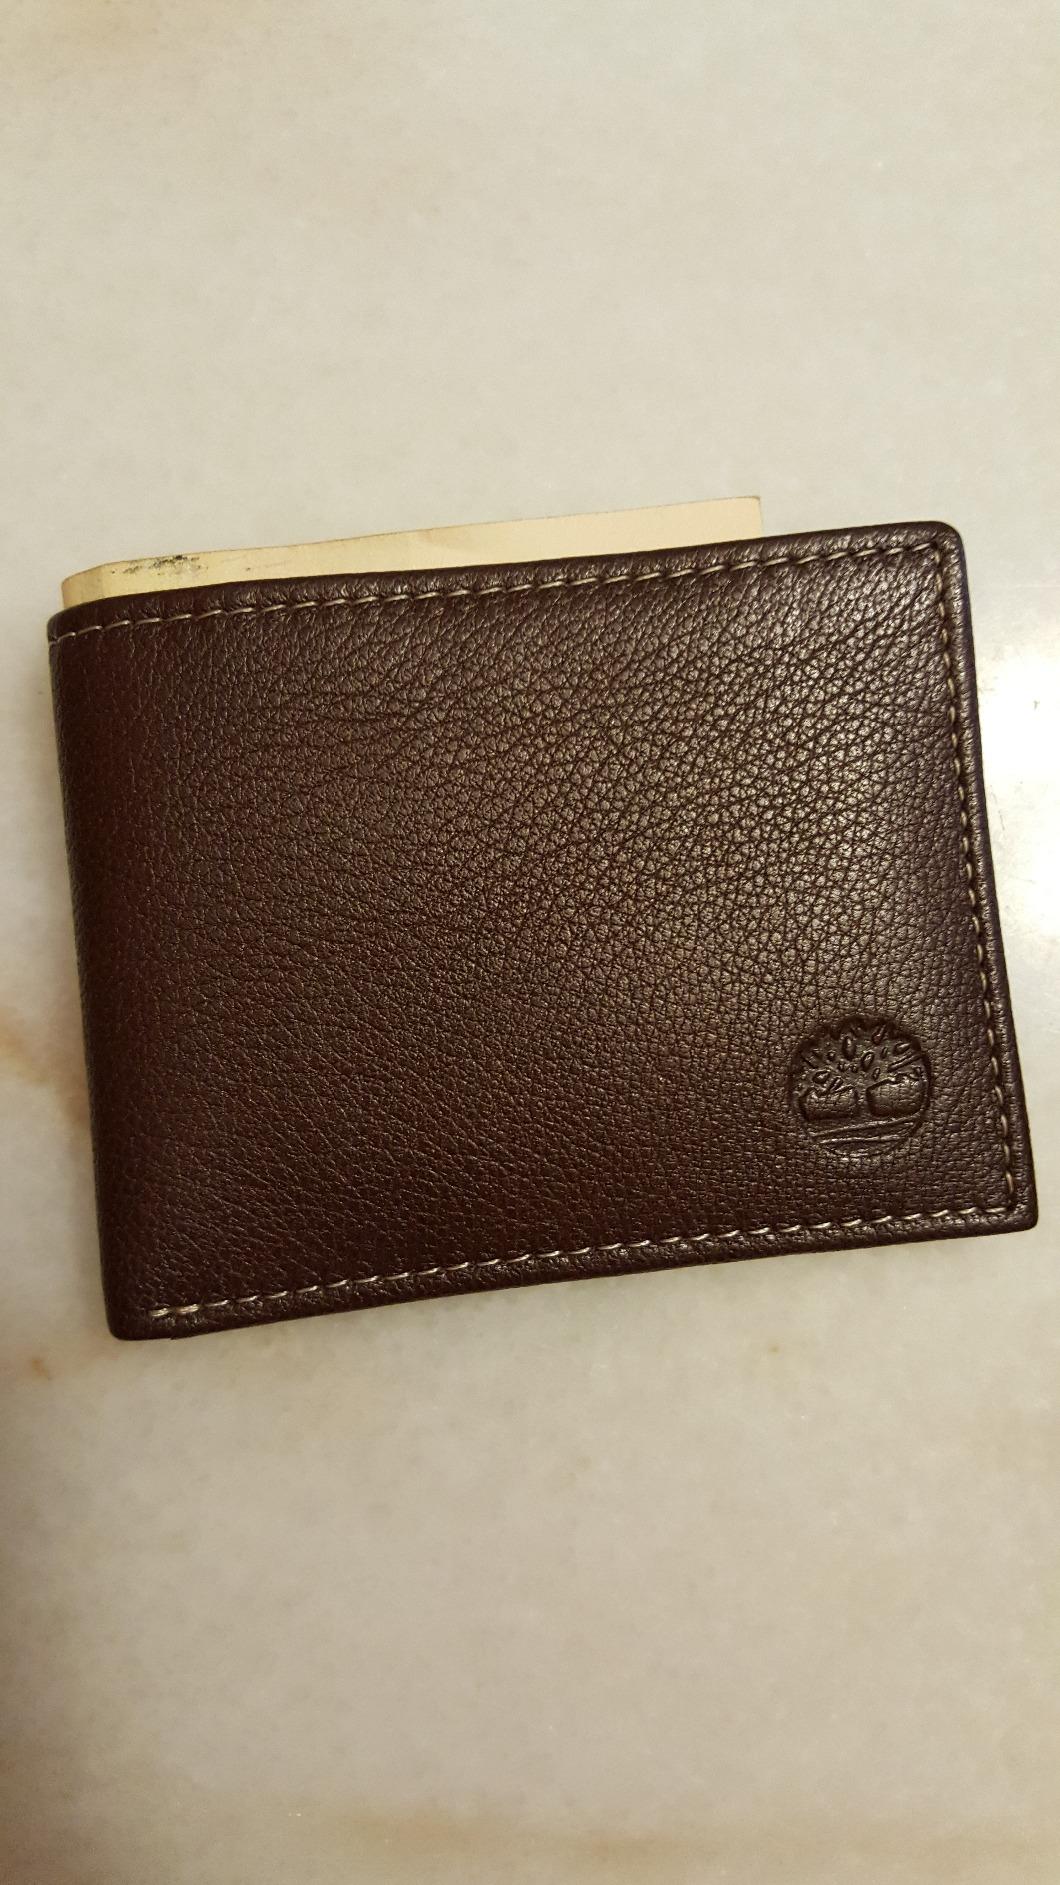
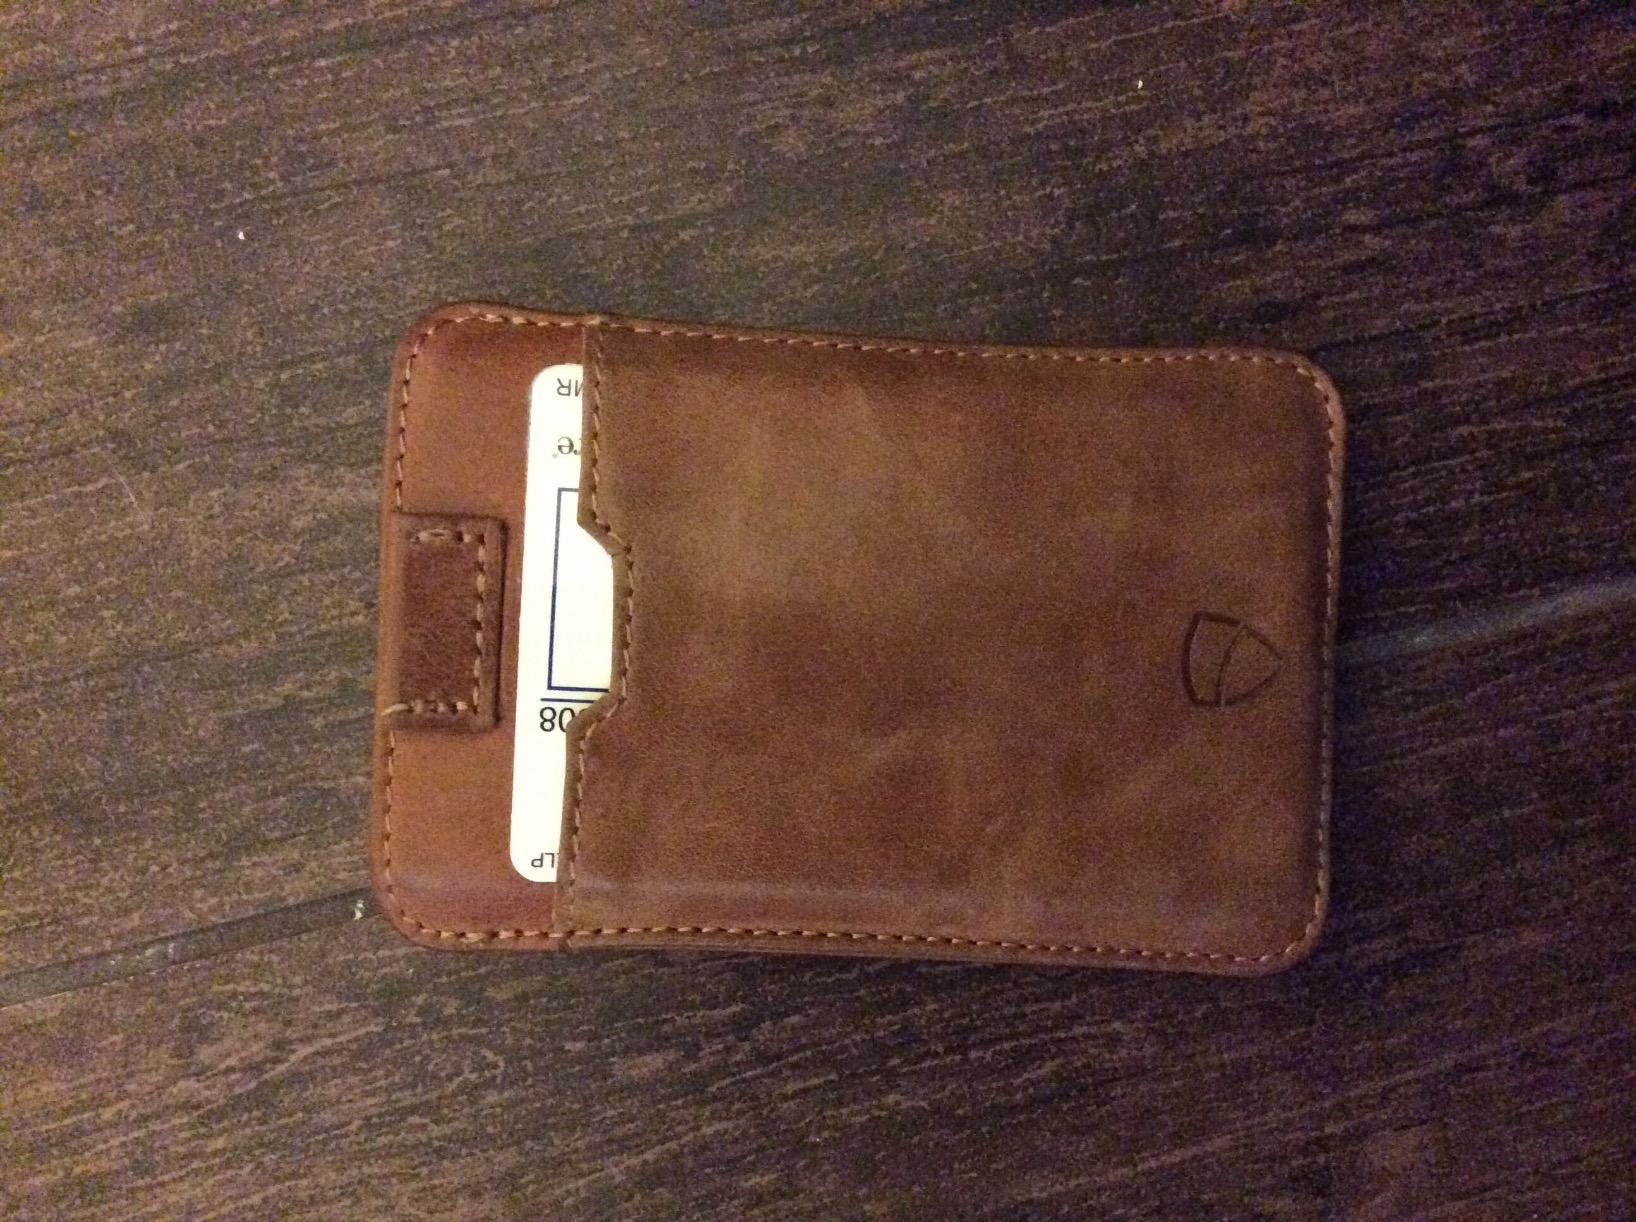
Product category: accessories_wallet
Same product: no